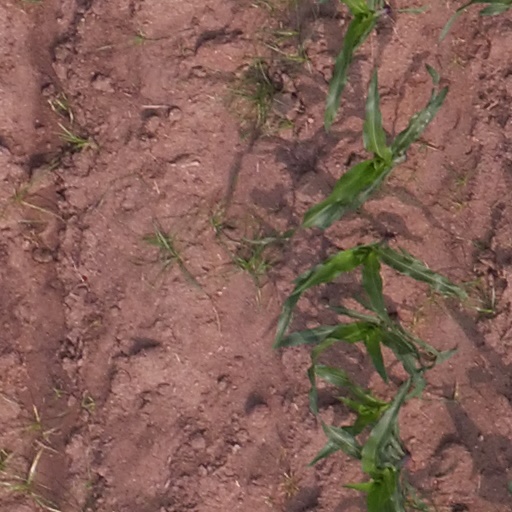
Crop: maize; corn